Co-promotion

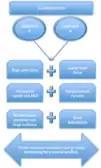
A co-promotion example created by the user who wrote the article.

Everyone in the company in any status such as the senior management, the board, the project managers should understand that company capital and wealth will be focused on the partnership. It is important to confirm with your partner that there is a sharing philosophy.